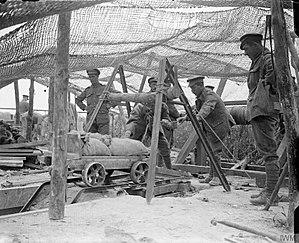
Basseux est une commune française située dans le département du Pas-de-Calais en région Hauts-de-France.